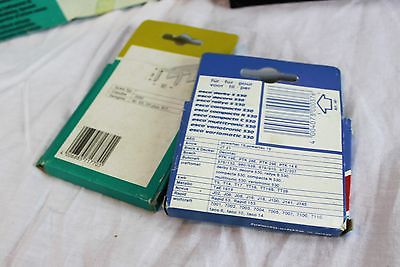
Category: stapler